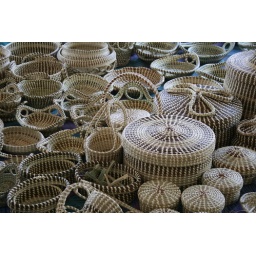
sweet grass baskets @ the market in Charleston, South Carolina. These are all handmade traditionally and are goregous.